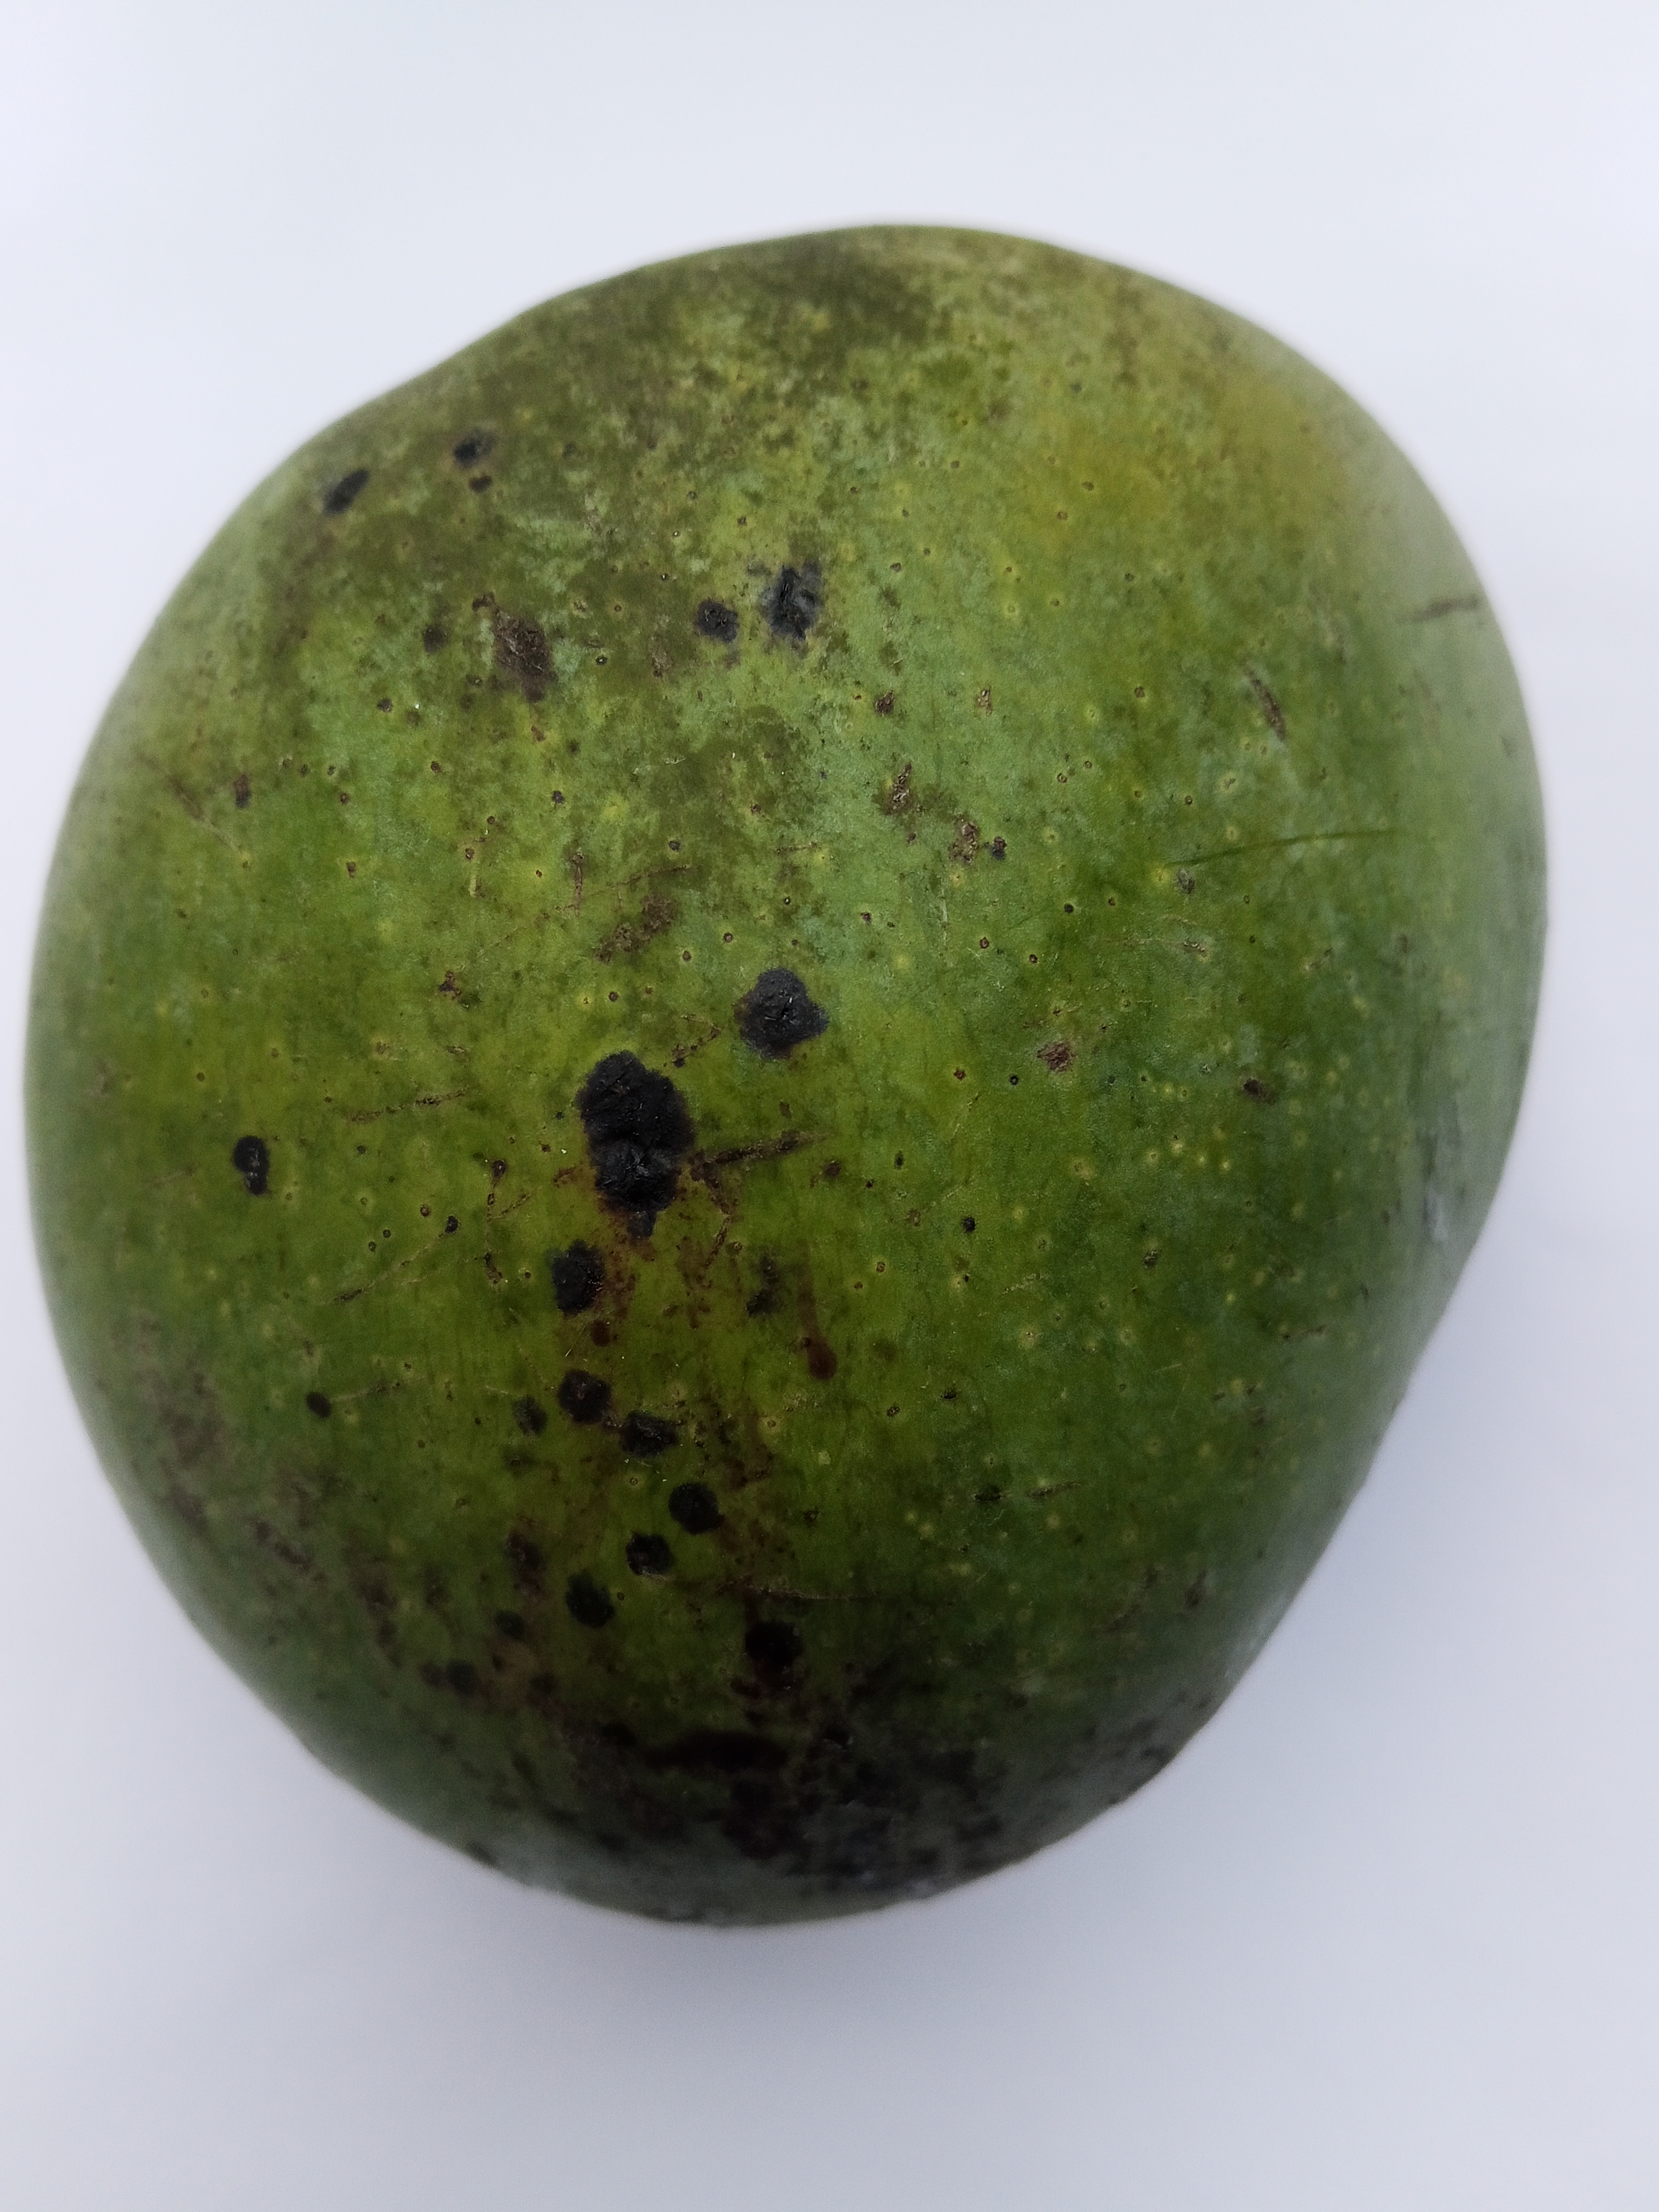
Mango variety: Bari 4